Cassella

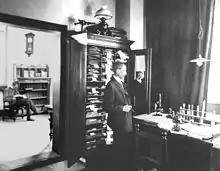
Arthur Weinberg in his laboratory, 1895

The Cassella dye factory was the largest employer of Fechenheim, employing around 3,000 people by 1914, and was the world's largest producer of synthetic dyes by the turn of the century. In 1900, Arthur Weinberg established a pharmaceutical division of the company, and collaborated closely with his friend Paul Ehrlich, the founder of chemotherapy. In 1925, Cassella merged into the new IG Farben trust, with Cassella co-owners Leo Gans and Arthur von Weinberg joining its supervisory board. After World War II the company was reestablished as Cassella Farbwerke Mainkur AG and the rebuilding under Richard von Szilvinyi and Werner Zerweck's leadership proved very successful, making the company the "darling of the stock exchange" in the 1950s. In 1951, Cassella had already surpassed its prewar production. Pharmaceutical research was reestablished in 1949 , and a new laboratory was built. From 1949 the company focused increasingly on pharmaceuticals rather than its traditional primary focus, dyes. The company had around 2,000 employees by the early 1950s, and initially had the same shareholders as BASF, Bayer and Hoechst. In the mid 1950s BASF, Bayer and Hoechst bought the controlling majority with 25.1% each, while the remaining shares were owned by smaller shareholders. In 1970, Hoechst acquired the shares of BASF and Bayer. The company name was changed to Cassella AG in 1978.